Escape from New York

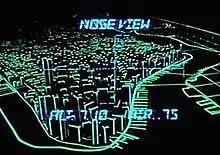
The simulated wire-frame effect

Carpenter was interested in creating two distinct looks for the movie. "One is the police state, high tech, lots of neon, a United States dominated by underground computers. That was easy to shoot compared to the Manhattan Island prison sequences, which had few lights, mainly torch lights, like feudal England". Certain matte paintings were rendered by James Cameron, who was at the time a special-effects artist with Roger Corman's New World Pictures. Cameron was also one of the directors of photography on the film. As Snake pilots the glider into the city, three screens on his control panel display wireframe animations of the landing target on the World Trade Center and surrounding buildings. Carpenter initially wanted high-tech computer graphics, which were very expensive, even for such a simple animation. The effects crew filmed the miniature model set of New York City they used for other scenes under black light, with reflective tape placed along every edge of the model buildings. Only the tape is visible and appears to be a three-dimensional wireframe animation.